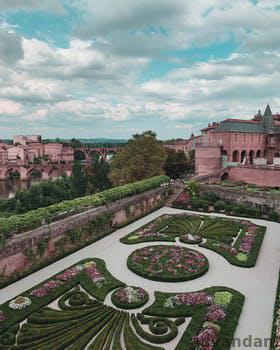
Label: Watermark